Mountain blackeye

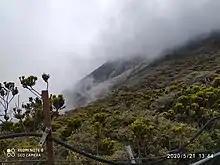
A steep slope covered with short, dense, brushy scrub under heavy cloud and fog

The mountain blackeye is endemic to the high mountains of Borneo, where it is the most common bird on the summit slopes of the island’s highest mountains: Kinabalu, Tambuyukon and Trus Madi. It is also found on several isolated lower mountains. It occurs in both Malaysian states (Sabah and Sarawak) and four of the five Indonesian provinces (North Kalimantan, East Kalimantan, Central Kalimantan, and West Kalimantan) on the island, but has never been recorded in Brunei. Its habitats include primary upper montane forest, summit scrub, and gully vegetation. While it generally occurs at elevations above , it may move to lower elevations during periods of drought.